Callisto series

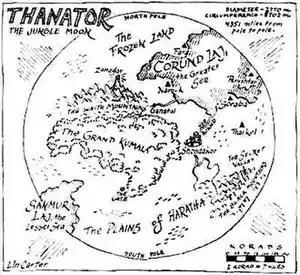
Map of "Thanator, the Jungle Moon" by Lin Carter

Callisto is presented as having an Earthlike, even tropical environment, capable of supporting human and other life. An unexplained illusion makes the moon appear an airless, lifeless orb to outside observers. The moon is tidally locked to Jupiter, always presenting the same face to its mother planet. Callisto's known civilized area is limited to this side of the moon. The unknown outer hemisphere, partially explored in some of the later books, holds the stronghold of the hostile Mind Wizards.